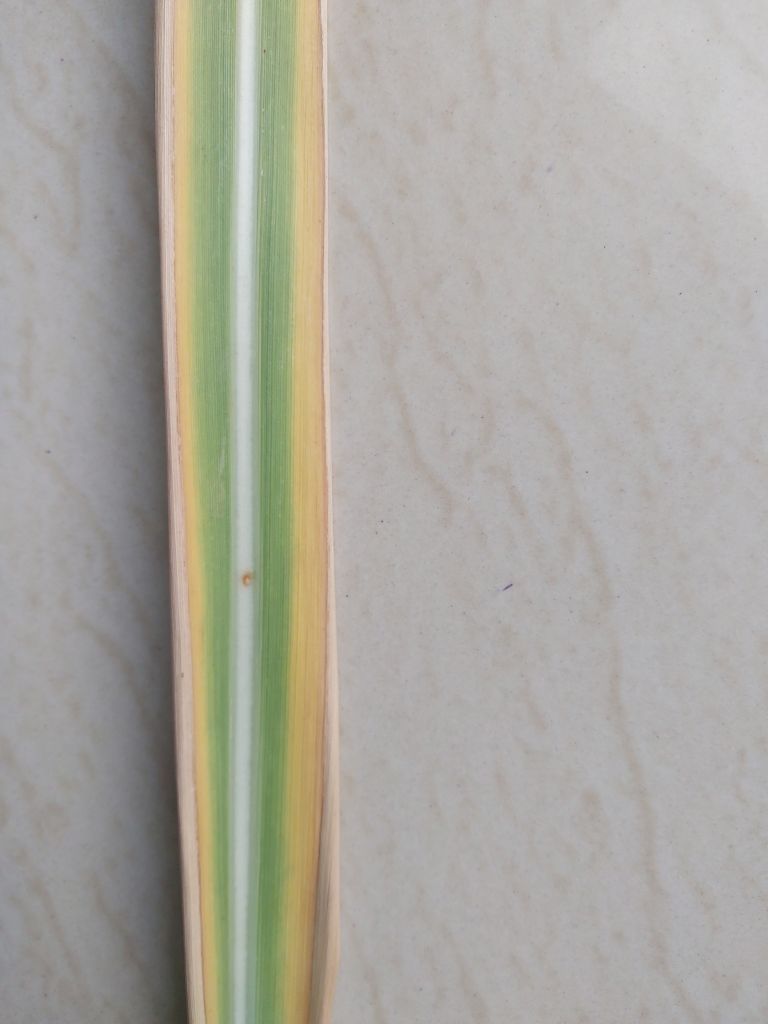
Label: Brown Spot